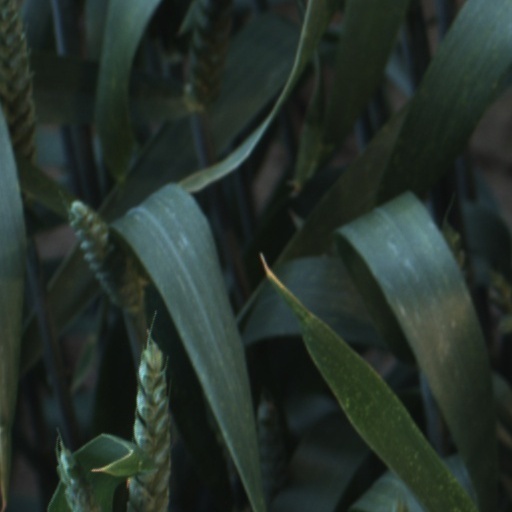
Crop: wheat